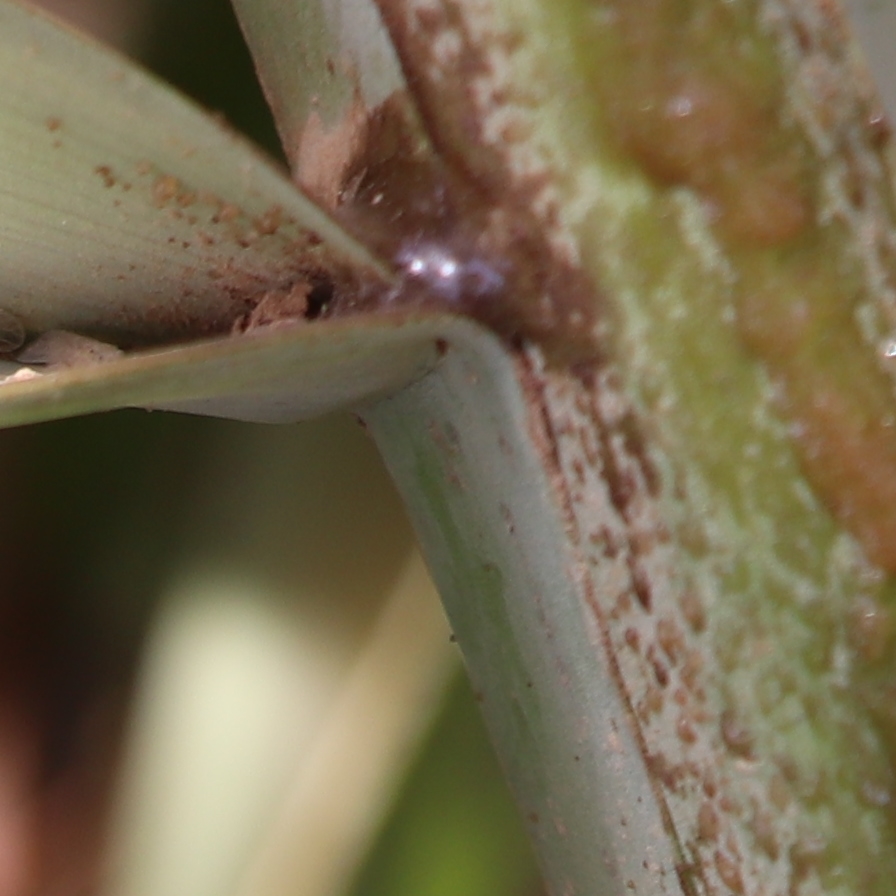
Label: Dubas